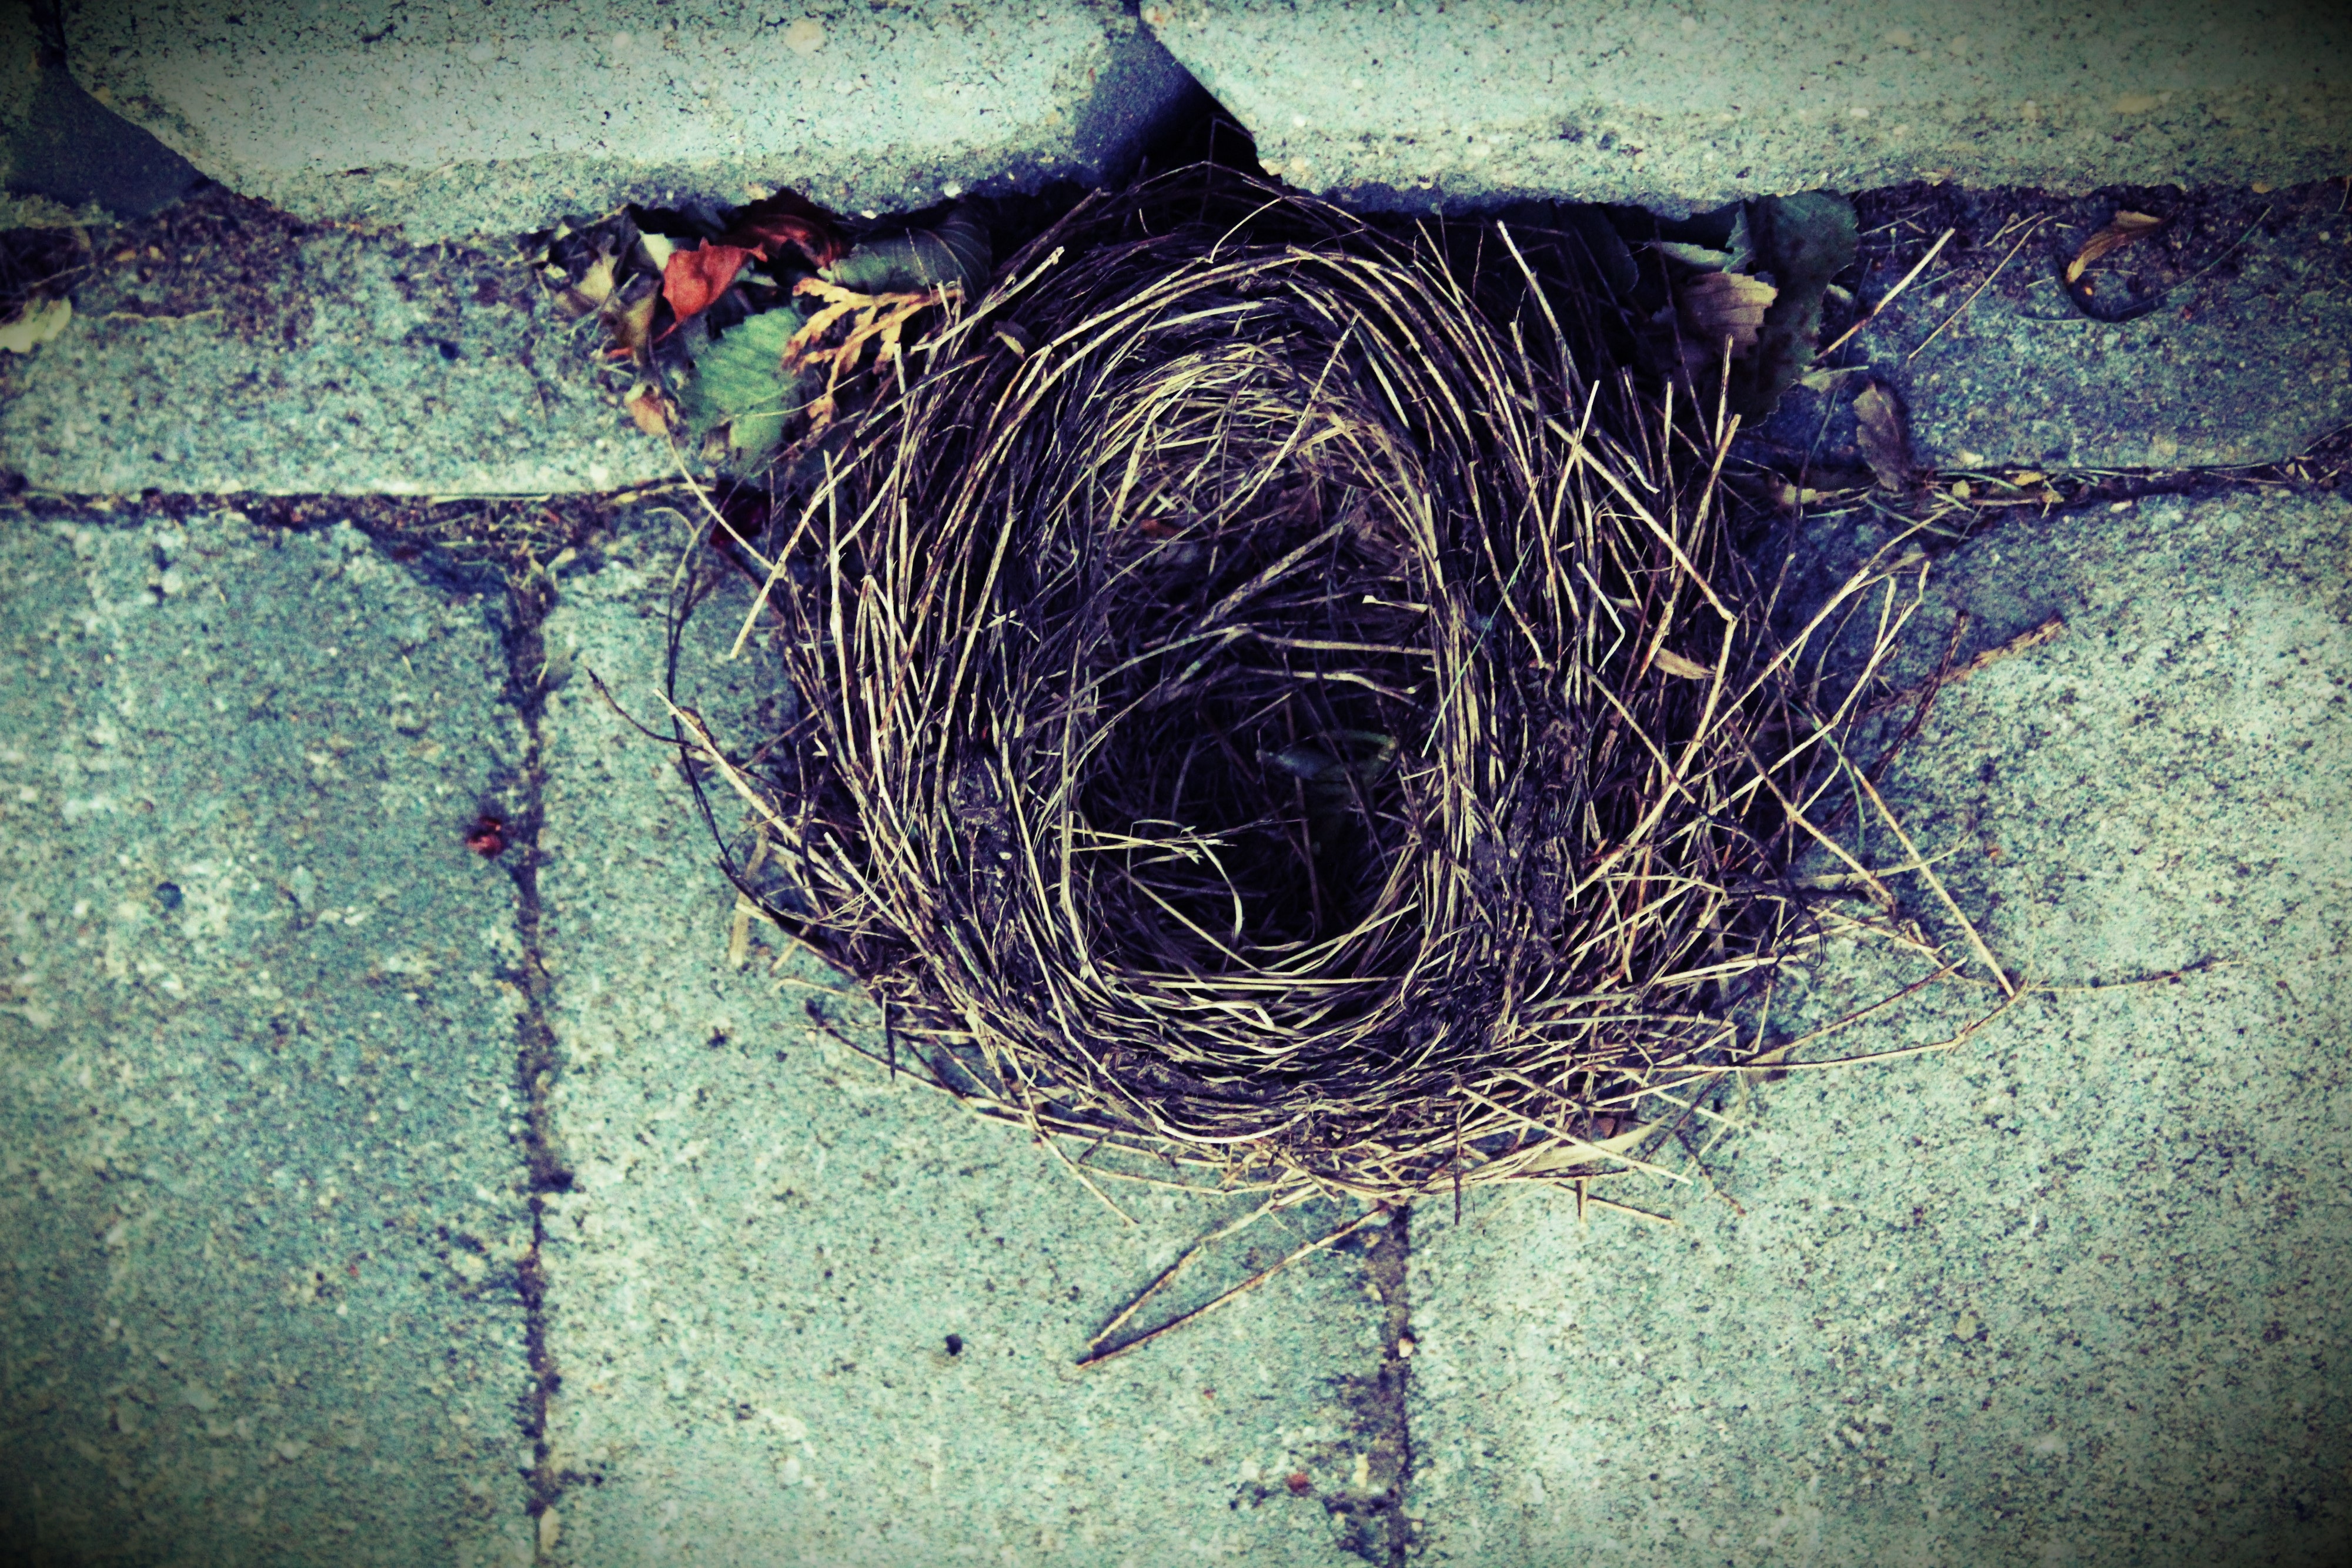
sea, water, nature, rope, abstract, vintage, texture, old, animal, underwater, pattern, color, darkness, blue, fish, invertebrate, painting, art, bird nest, marine